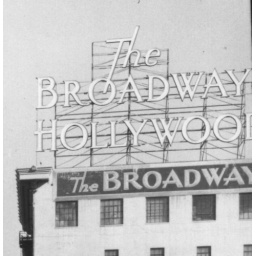
Main Streets of America.The Broadway Hollywood Department Store rooftop sign in 1945.From the National Archives 111-SC box 692 329541.